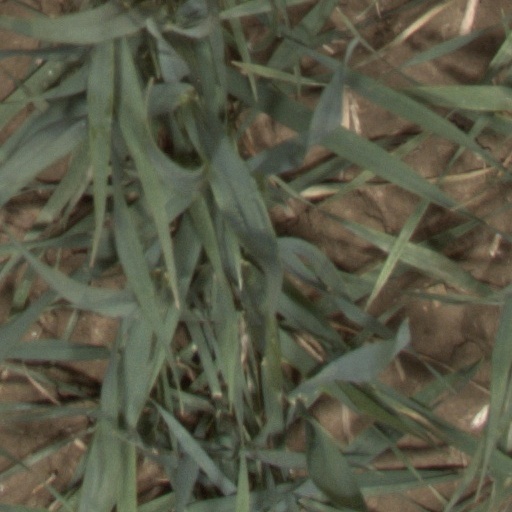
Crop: wheat